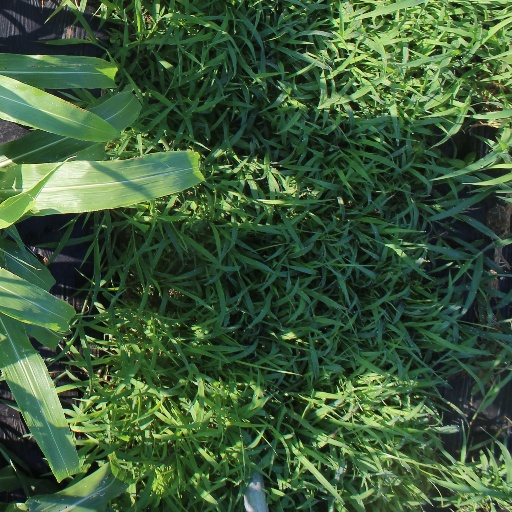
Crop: sorghum